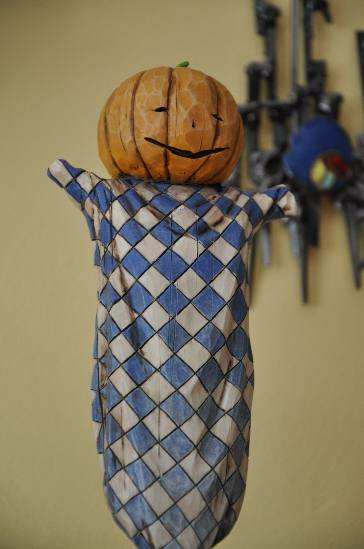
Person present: No